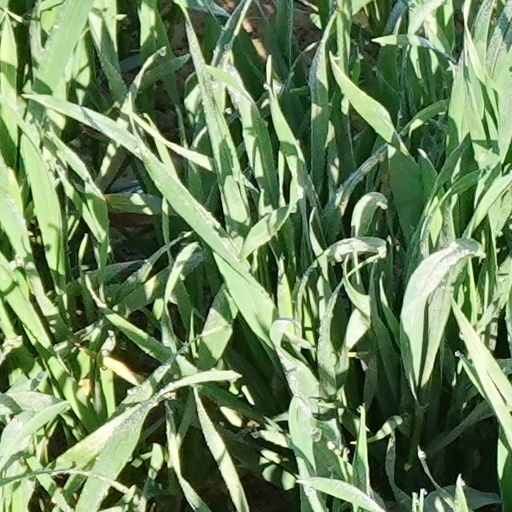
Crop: wheat